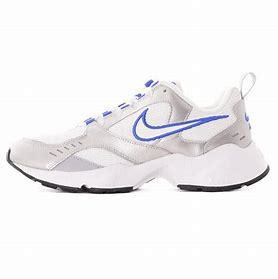
Brand: Nike
Model: Air Heights